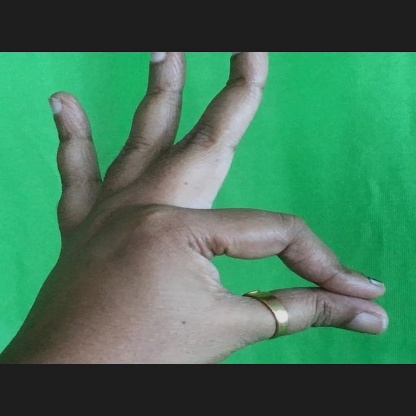
Mudra: Hamsasyam